Redesdale, Victoria

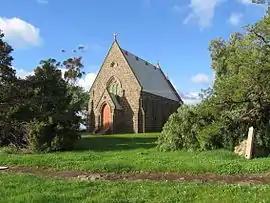
Catholic Church at Redesdale

Redesdale is a town in the City of Greater Bendigo and the Shire of Mount Alexander, Victoria, Australia. At the , Redesdale had a population of 299.